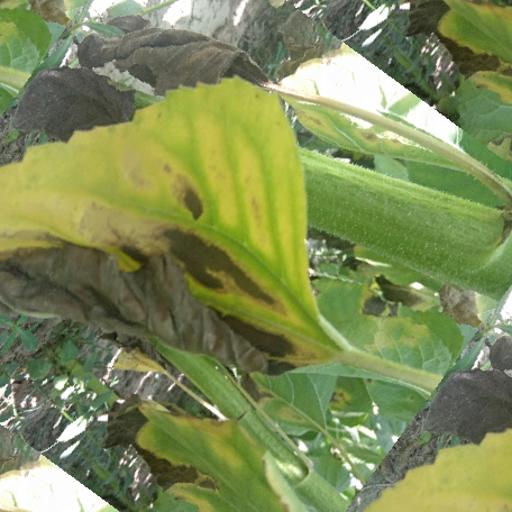
Label: Downy_mildew